2021 Houston MD-87 crash

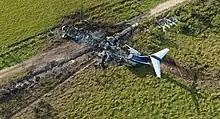
Aerial view of the wreckage

On October 19, 2021, a corporate McDonnell Douglas MD-87, registered as N987AK, crashed and caught fire during take-off, from Houston Executive Airport. Those on board, 19 passengers and four crew members, were safely evacuated. The aircraft was destroyed.